Navelim

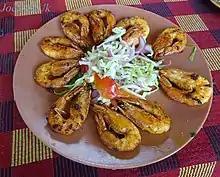
Food, Navelim-style. From a local restaurant.

According to local beliefs, in earlier times, this fair consisted mainly of three or four sheds and lasted only for a day, because there was a superstition that on the same night of the feast day, there was a gathering of devils in the area in front of the church.